Billboard Year-End Hot 100 singles of 1967

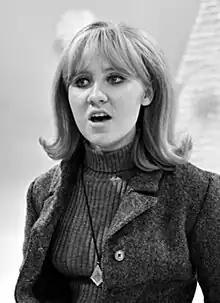
"To Sir With Love" by Lulu ("pictured") was the number one song of 1967.

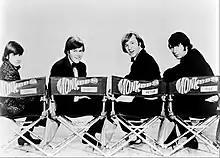
The Monkees ("pictured") had four songs on the year-end chart ("I'm a Believer" at number five, "A Little Bit Me, a Little Bit You" at number 60, "Pleasant Valley Sunday" at number 74, and "Daydream Believer" at number 94), the most of any artist that year.

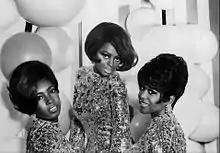
"Love Is Here and Now You're Gone", "The Happening", and "Reflections", all by The Supremes ("pictured"), appeared on the year-end list at numbers 26, 29, and 41, respectively.

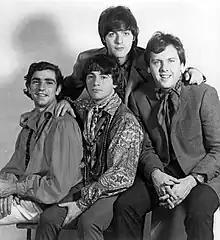
The Young Rascals' ("pictured") three songs on the chart included "Groovin'" (number nine), "I've Been Lonely Too Long" (number 54), "How Can I Be Sure" (number 63).

This is a list of "Billboard" magazine's Top Hot 100 songs of 1967.